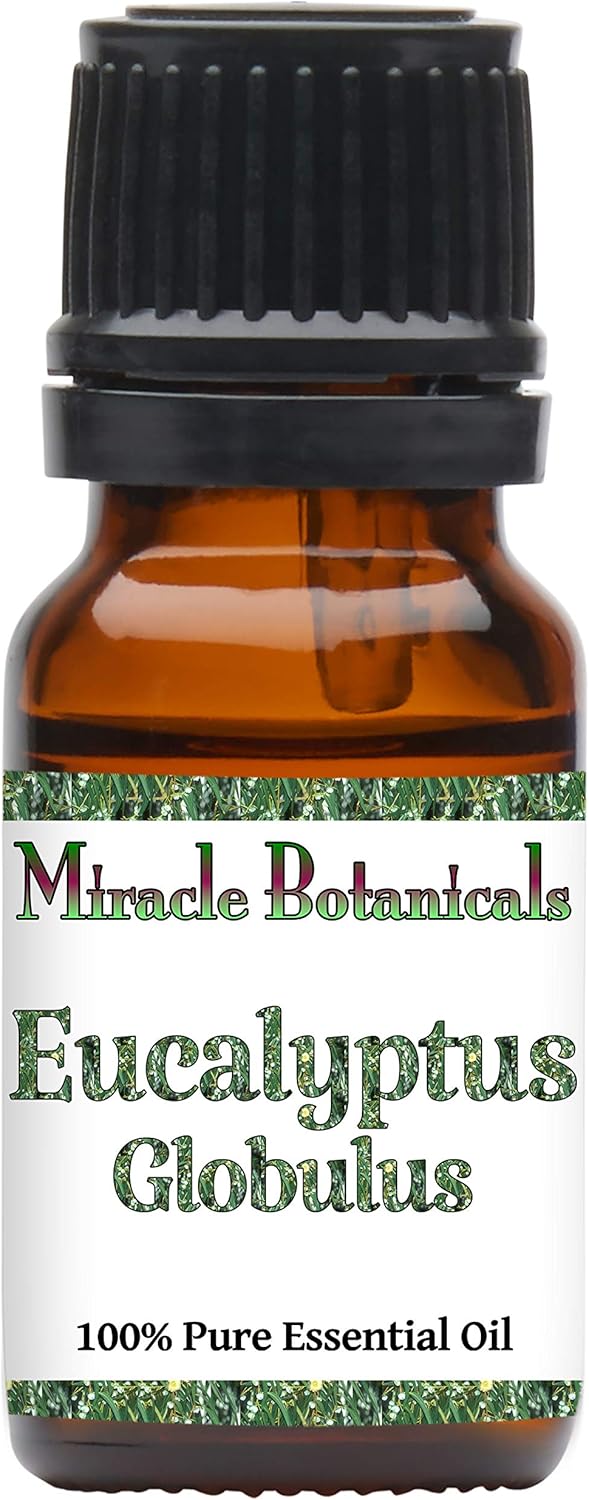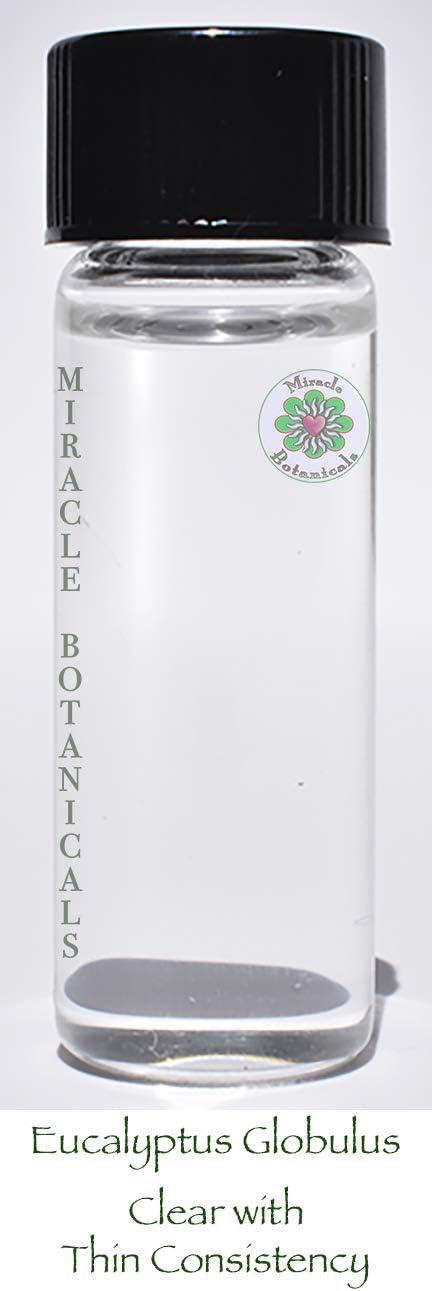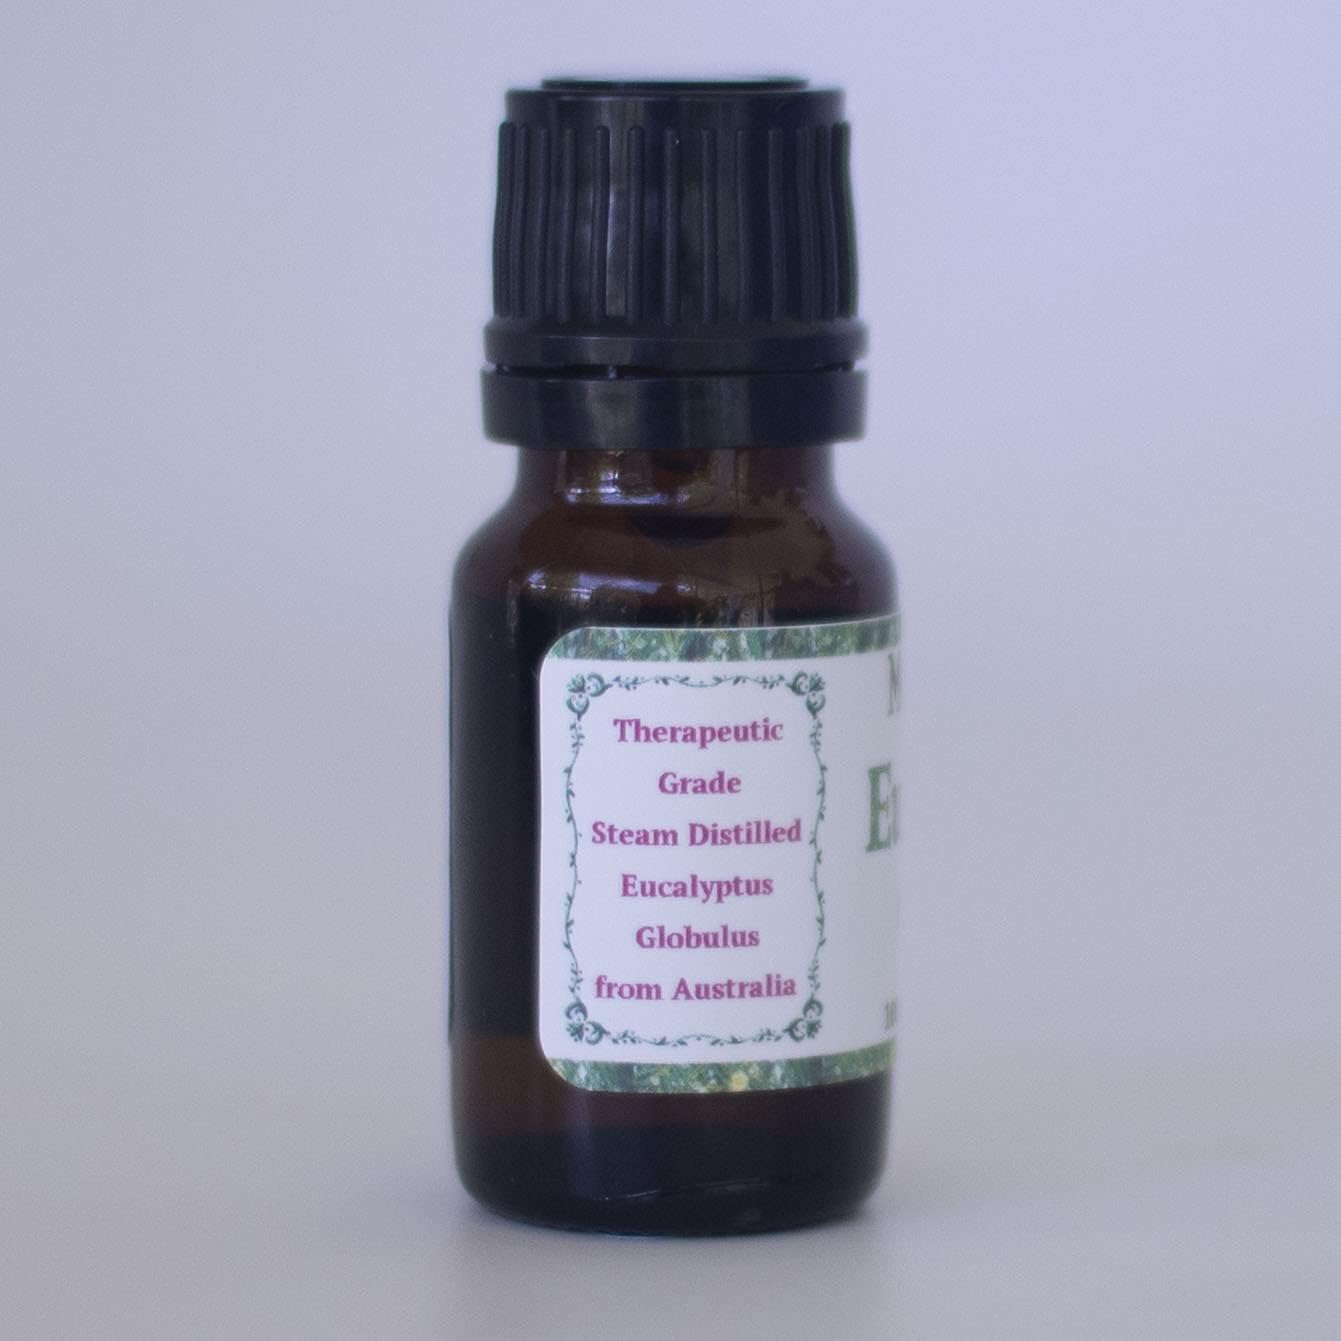
Miracle Botanicals Australian Eucalyptus Globulus Essential Oil - 100% Pure Eucalyptus Globulus - Therapeutic Grade - 10ml
Category: All Beauty
Eucalyptus Globulus, also known as Blue Gum, is one of the most widely cultivated trees native to Australia. Surgeons were using Eucalyptus Globulus Essential Oil to aid cleanliness during surgery by the 1880's. Eucalyptus Globulus has a fresh, penetrating, camphorous, woody, sweet aroma. Perfumery Note: Top  Aroma: Fresh, Clean, Camphorous, and Penetrating  Color/Consistency: Clear with Thin Consistency
Features: Australian Eucalyptus Globulus is less camphorous and has a much smoother aroma than Eucalyptus Globulus oil from other countries. Eucalyptus Globulus is known in Australia as Blue Gum and is one of the most widely cultivated trees to Australia. | BOTANICAL NAME: Eucalyptus Globulus / PLANT PART: Leaves | METHOD OF EXTRACTION: Steam Distilled / COUNTRY OF ORIGIN: Australia | AROMA: Fresh, Clean, Camphorous, and Penetrating / MAIN CHEMICAL COMPONENTS: 1,8-Cineole (83.21%), Limonene (7.42%), gamma-Terpinen (3.40%) | 10ml in Amber Glass European Dropper Bottle